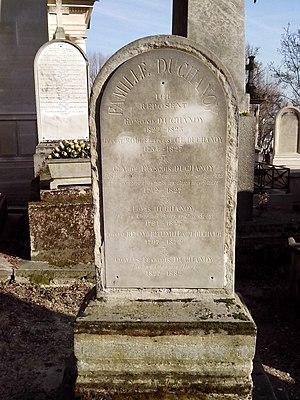
Louis Duchanoy, né à Paris le 6 août 1781 et mort à Vichy le 29 juillet 1847, est un Ingénieur des ponts et chaussées français. Il est le fils unique de Claude François Duchanoy, docteur régent de la Faculté de médecine de Paris, administrateur des hospices civils de la ville de Paris, et de Louise Victoire Roucel.